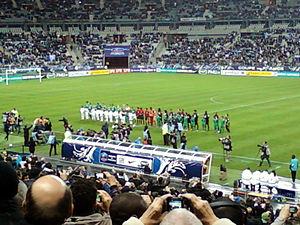
Présentation des équipes lors du match Red Star - Marseille du 7 janvier 2012 au Stade de France
La saison 2011-2012 de l'Olympique de Marseille débute alors que le club a remporté deux trophées : celui de la Coupe de la Ligue contre Montpellier et le Trophée des champions face à Paris. Didier Deschamps est reconduit pour la troisième année à la tête de l'équipe et se fixe pour objectif le titre de champion de France. Le club est par ailleurs engagé dans quatre autres compétitions que sont les deux coupes nationales, la Ligue des champions et le Trophée des champions.
La Coupe de France de football 2011-2012 est la 95ᵉ édition de la Coupe de France, compétition à élimination directe mettant aux prises des clubs de football amateurs et professionnels affiliés à la Fédération française de football, qui l'organise conjointement avec les ligues régionales.